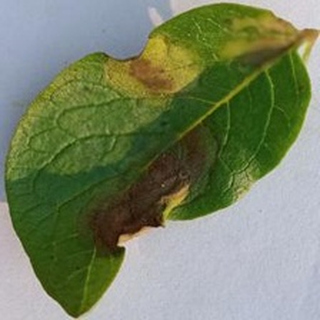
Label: potato_late_blight